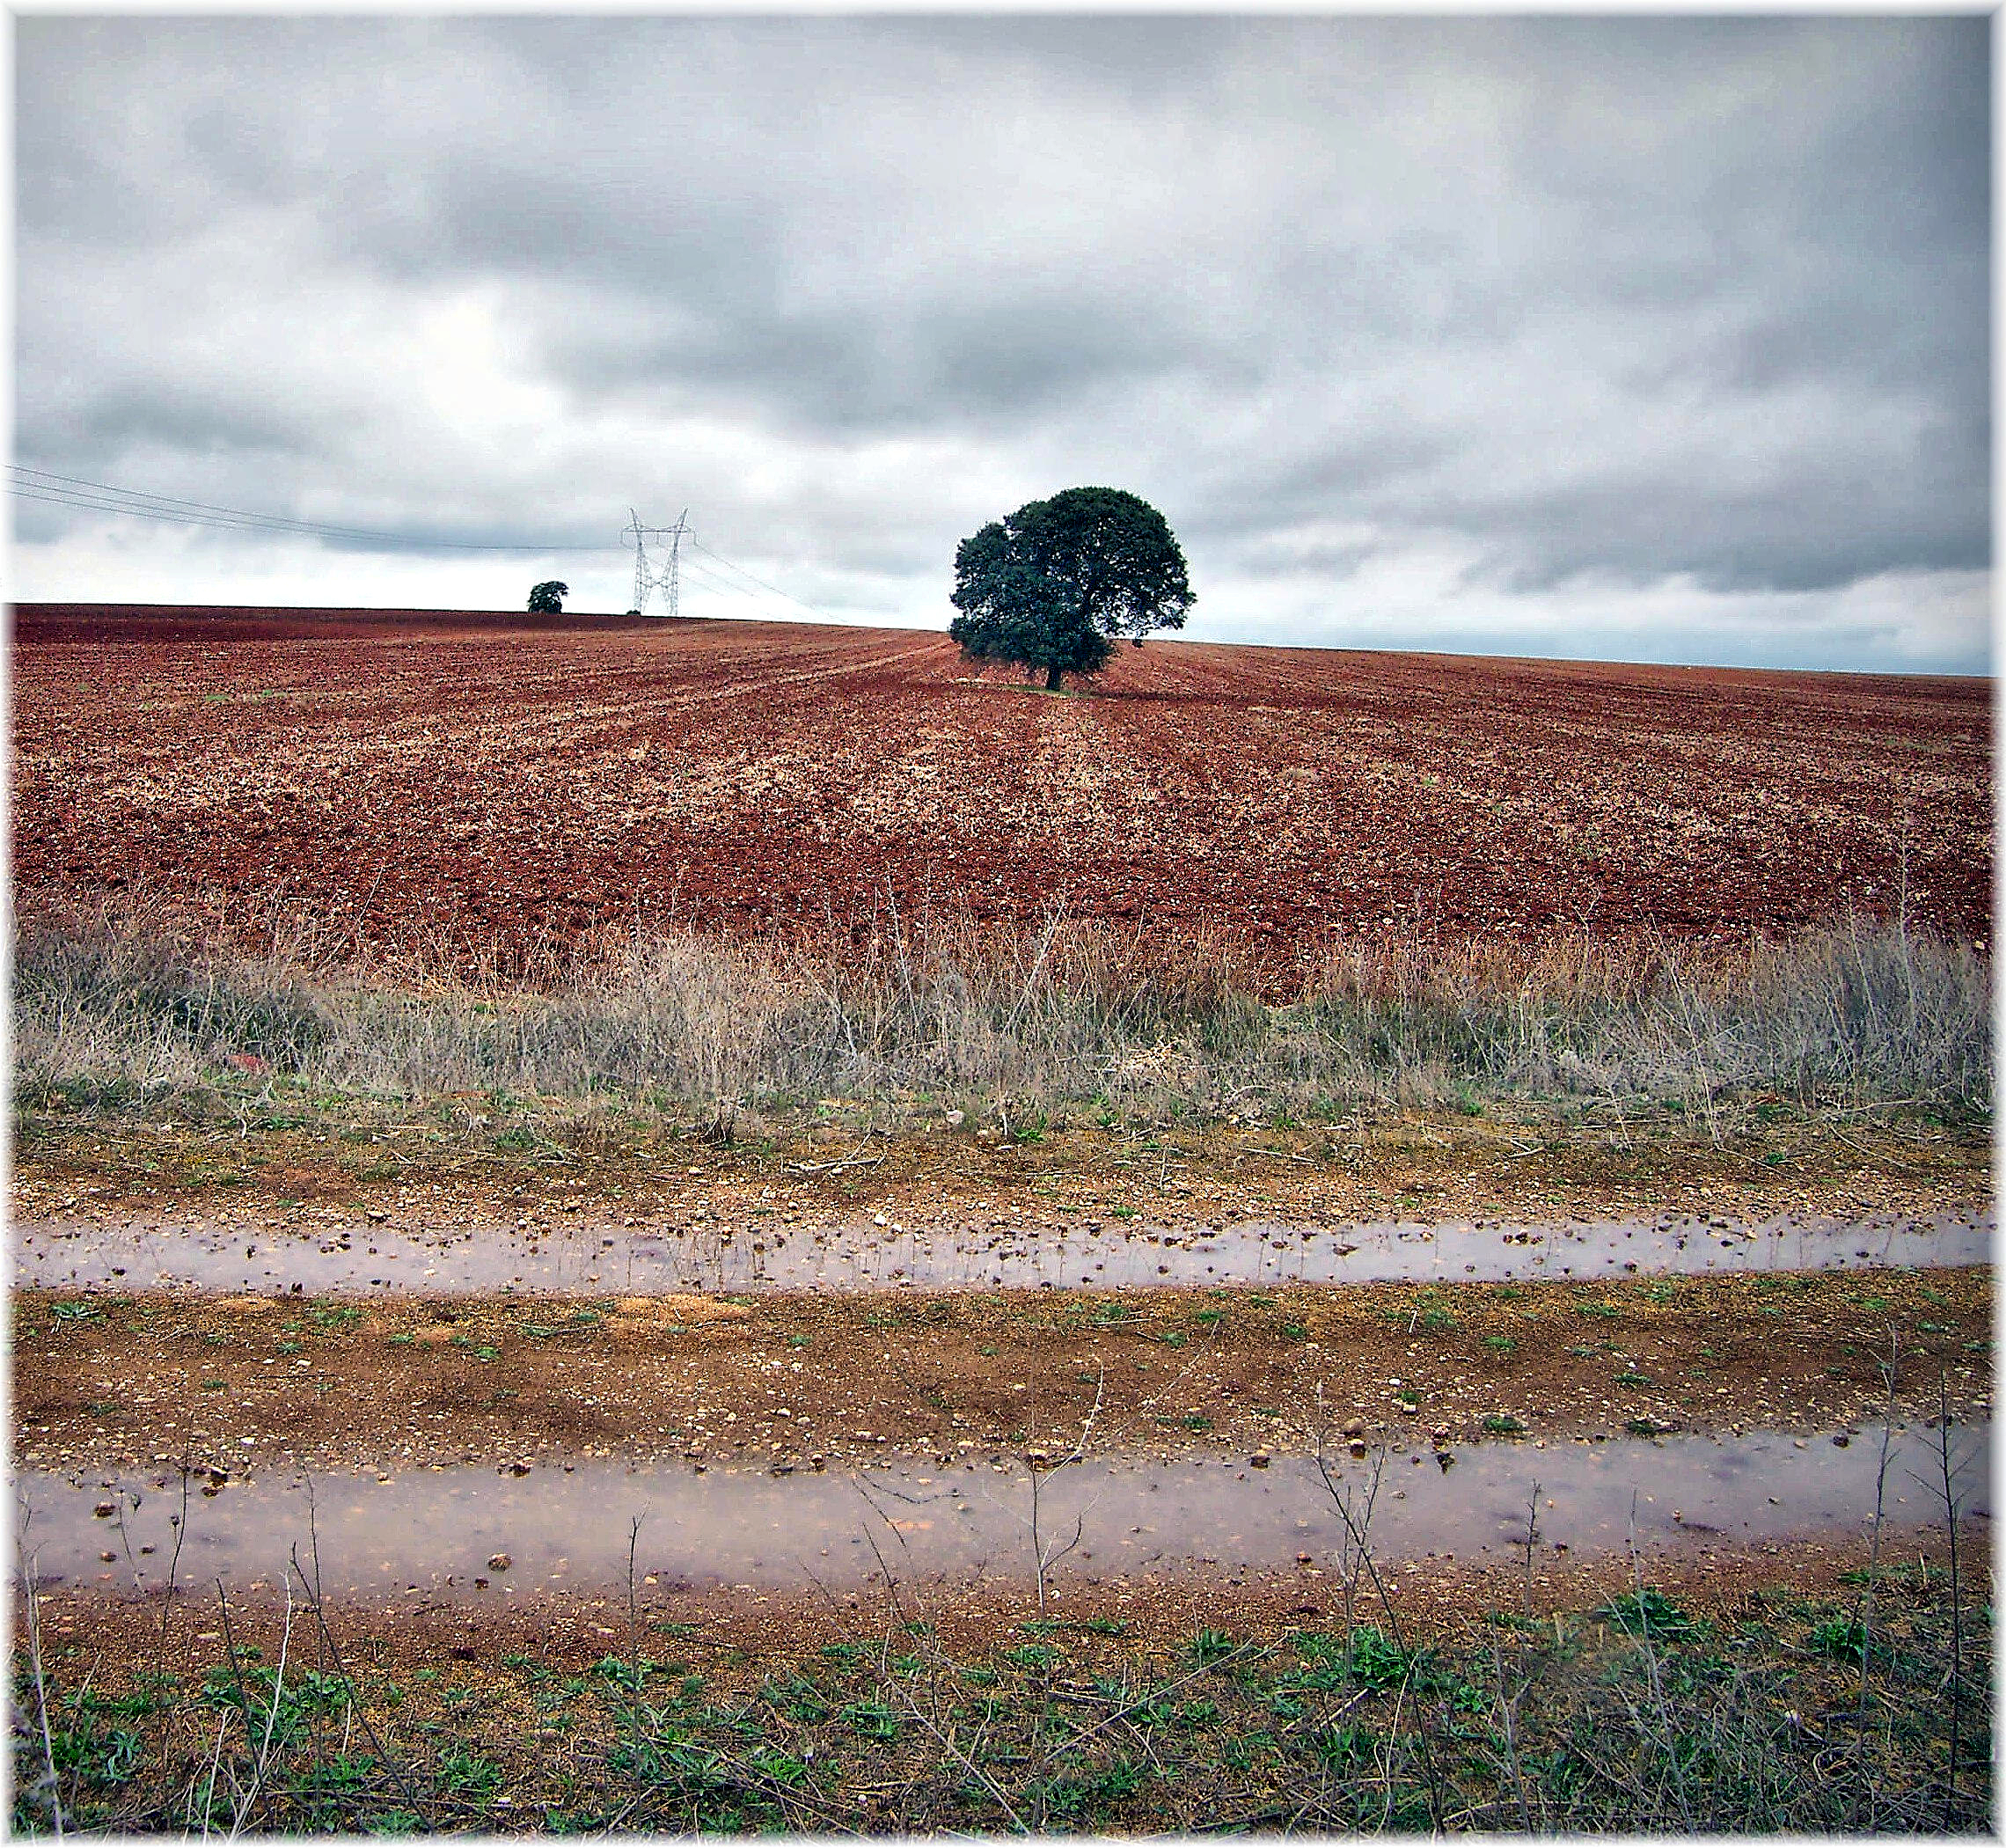
landscape, tree, nature, grass, field, farm, prairie, flower, wind, soil, agriculture, plain, rural area, grass family